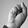
ASL letter: S